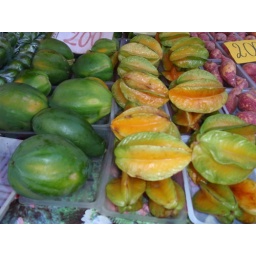
Star fruit in the market in Papeete, the capital